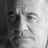
Emotion: sad